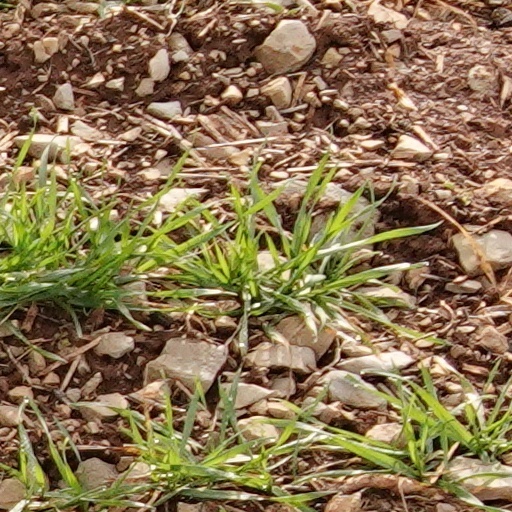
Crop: wheat